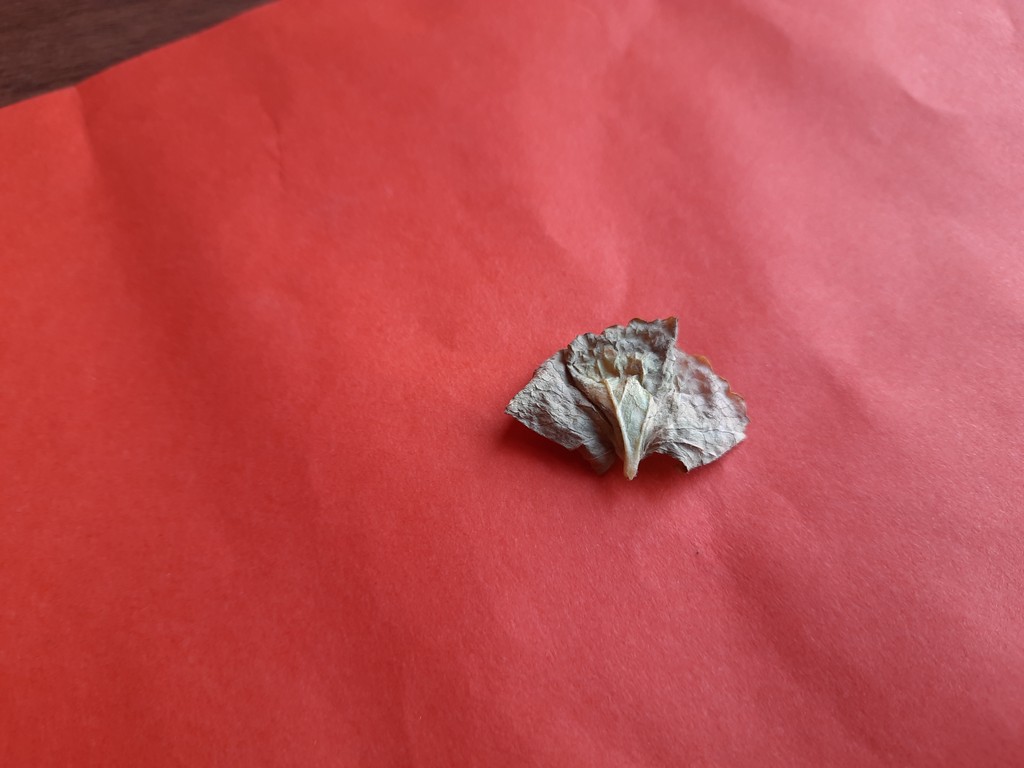
Label: Dried